Penang Island

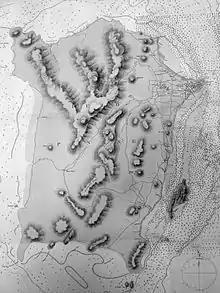

With an area of , Penang Island is the fourth largest island wholly in Malaysia, after Banggi Island, Bruit Island and Langkawi Island. It is also the most populated island city in the country, with a population of 794,313 .